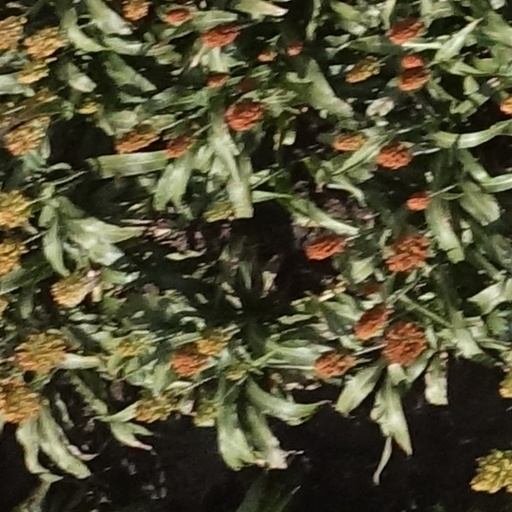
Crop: sorghum